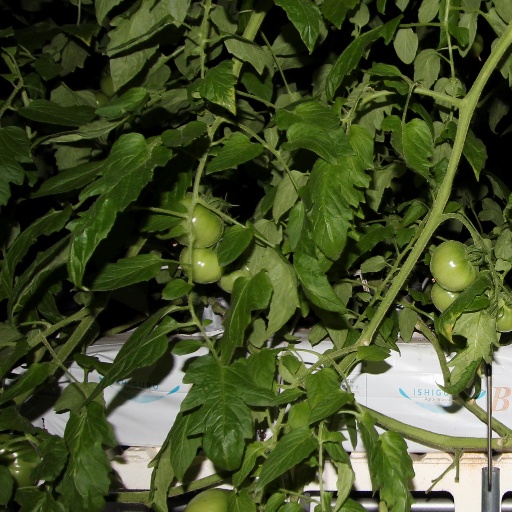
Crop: tomato